Lispenard Stewart

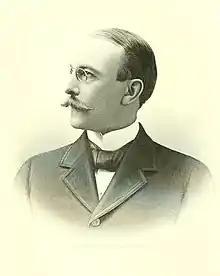

Lispenard Stewart Jr. (June 19, 1855 – October 15, 1927) was an American lawyer who served as New York State Senator.